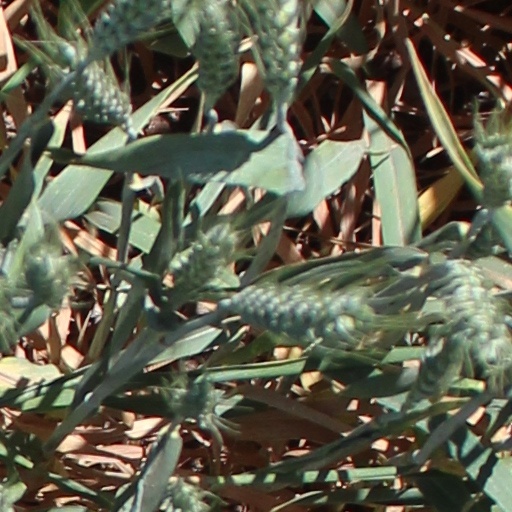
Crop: wheat